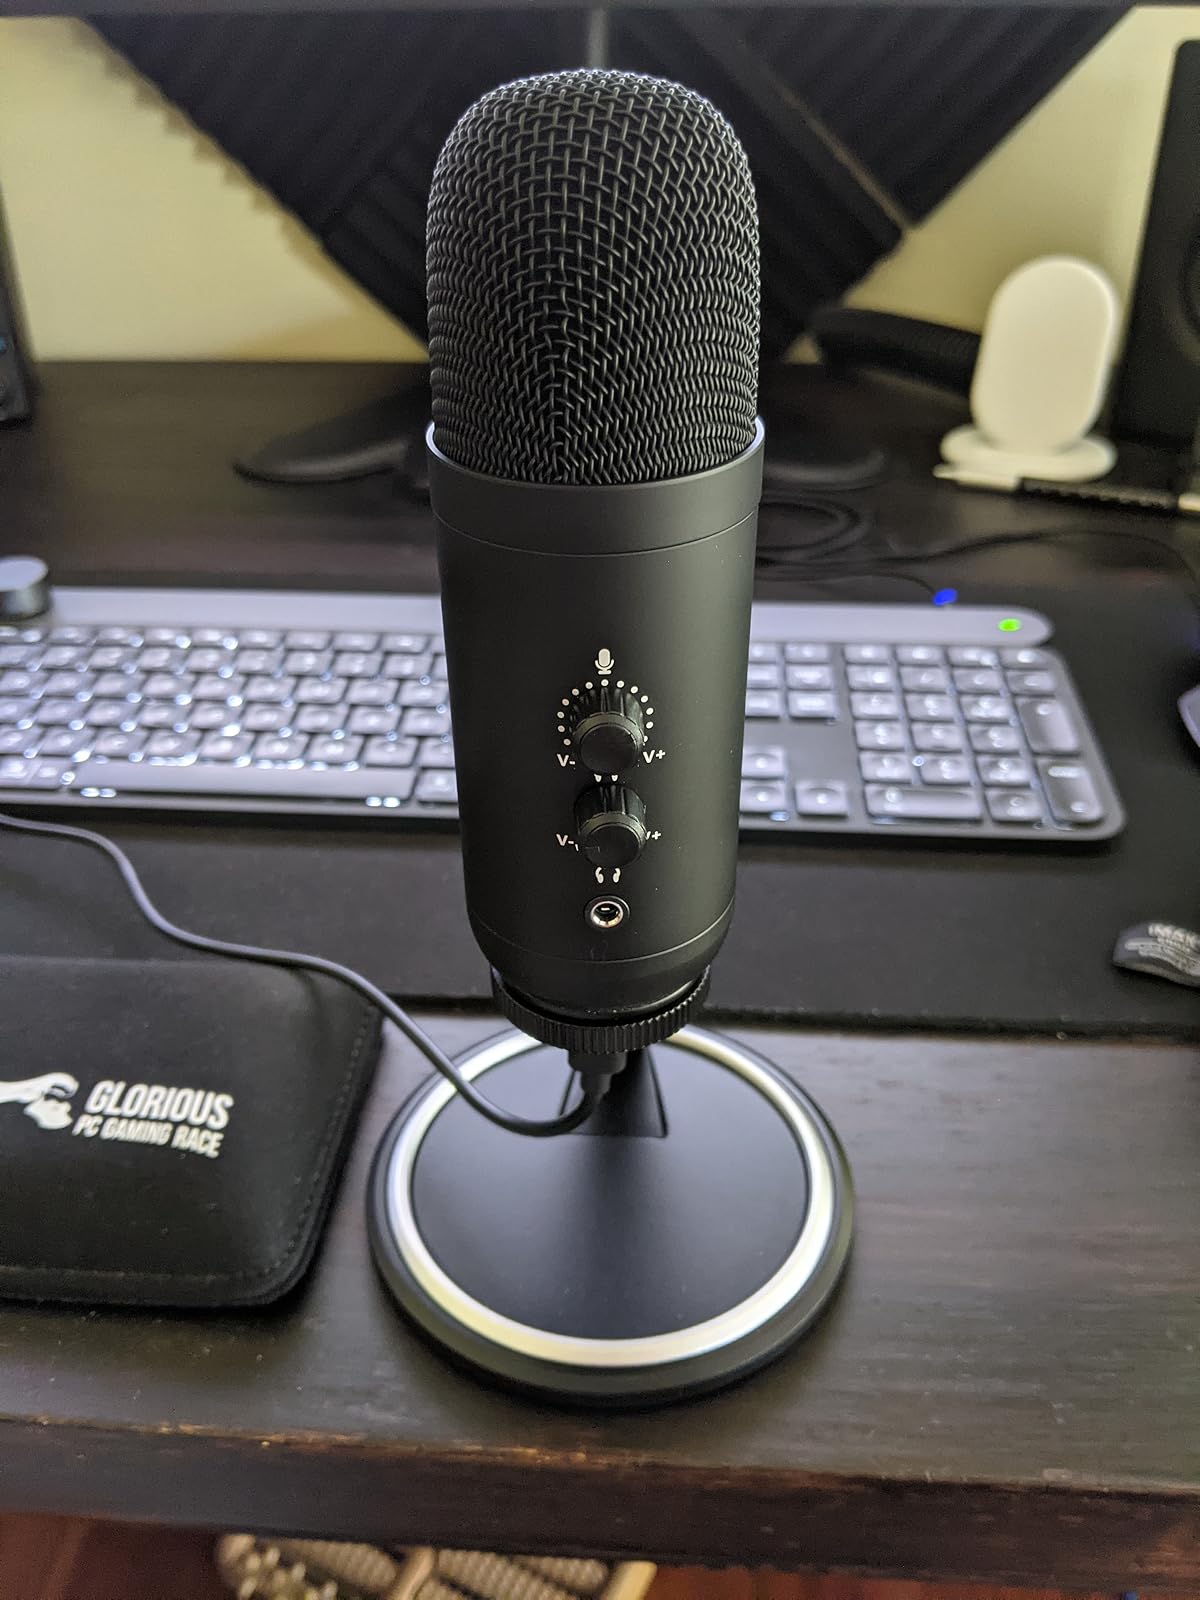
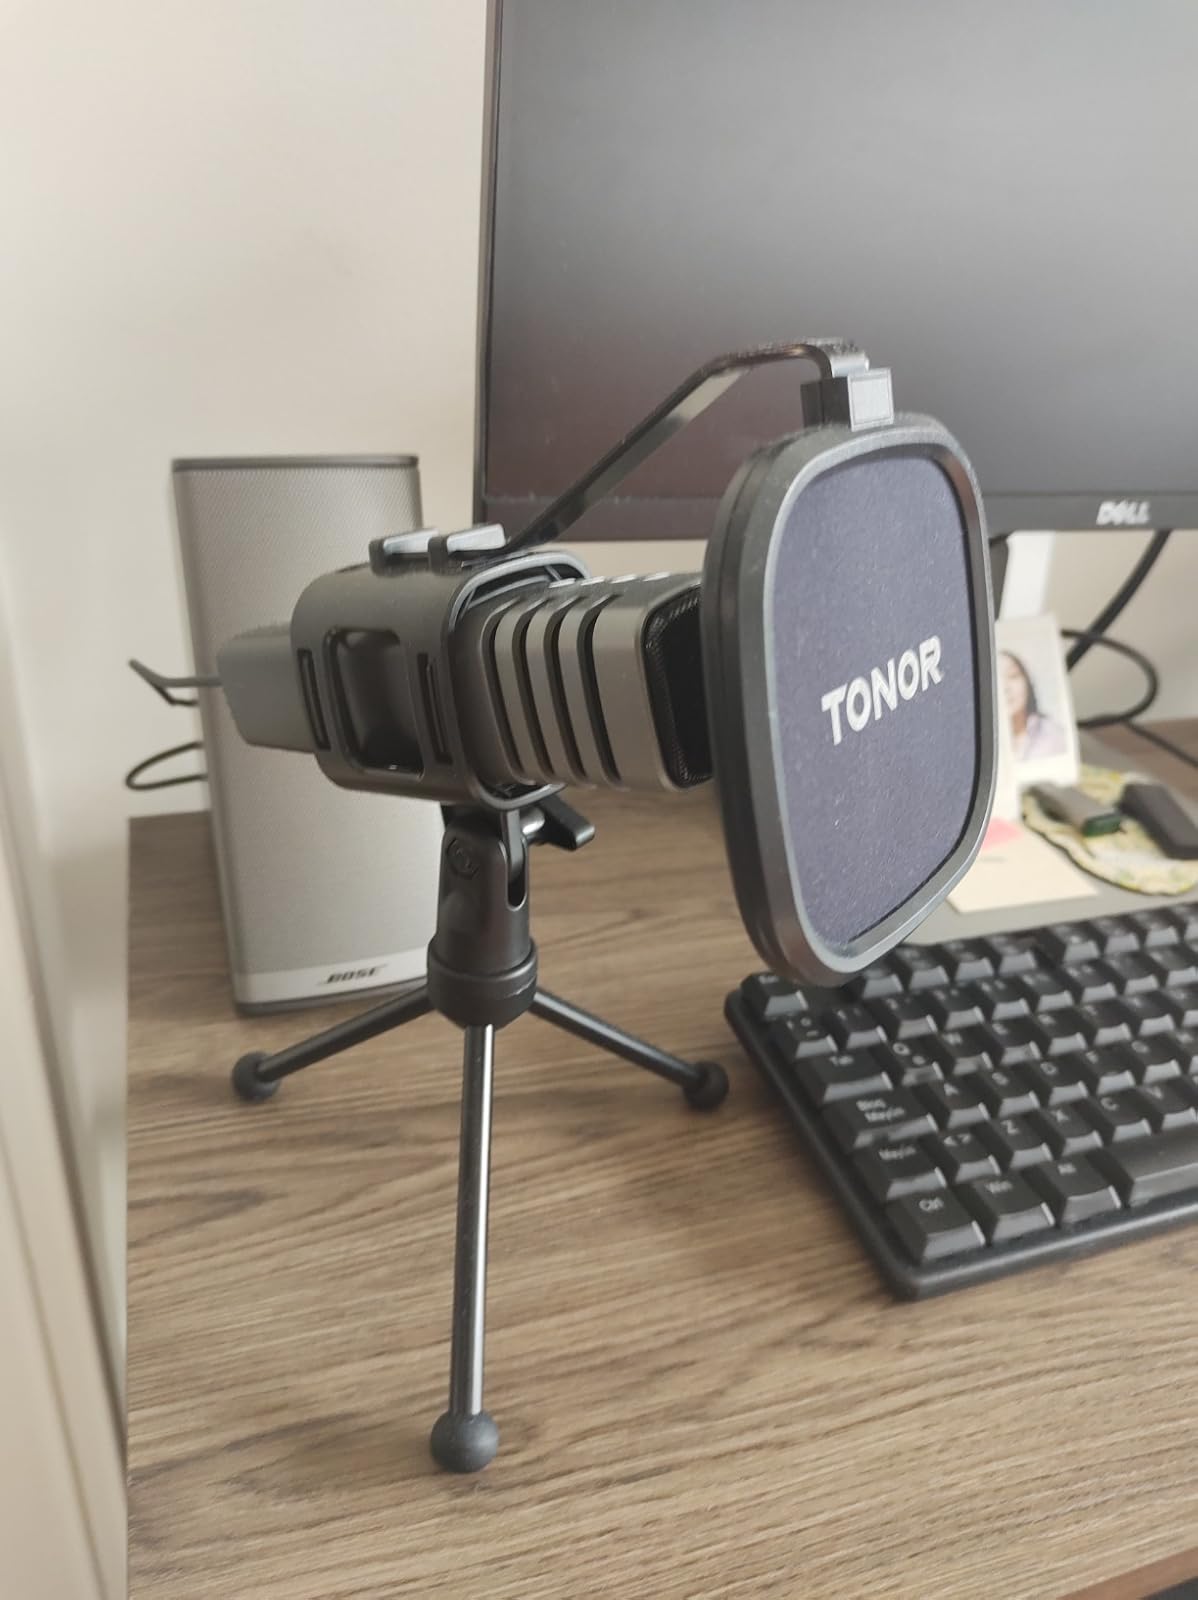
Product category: microphone
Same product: no